Verona defensive system

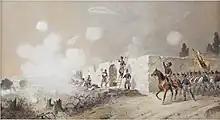
Austrians at the Battle of Santa Lucia: the episode demonstrated the need to include the village in the fortified camp

After his death and the completion in 1844 of the works he had begun, disagreements arose within the general staff. The calming of the European political situation seemed to make the defensive reinforcement of Lombardy-Veneto, and thus the completion of von Scholl's costly plan for Verona, less urgent. In the end, the idea of suspending further development prevailed, thus leaving a city well defended (partly due to favorable morphology) to the north and west, but with several weak points to the south and east, i.e., on the very sides that would be attacked by the Piedmontese during the first Italian War of Independence.